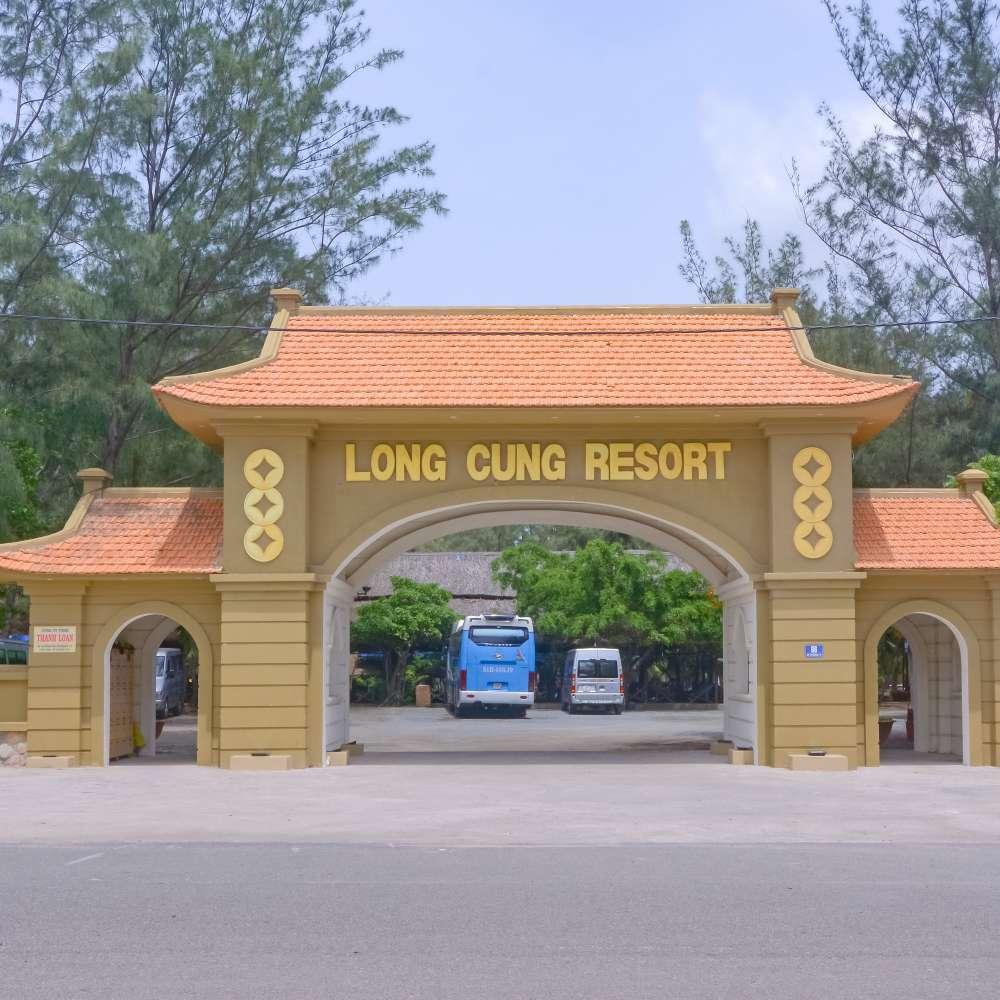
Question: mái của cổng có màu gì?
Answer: màu cam